The Scamp

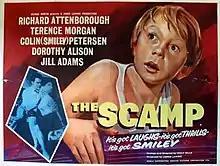
Original British quad poster

The Scamp is a 1957 British drama film directed by Wolf Rilla and starring Richard Attenborough, Terence Morgan, Colin Petersen and Dorothy Alison. It was based on the play "Uncertain Joy" by Charlotte Hastings. It was released in the U.S. as Strange Affection.